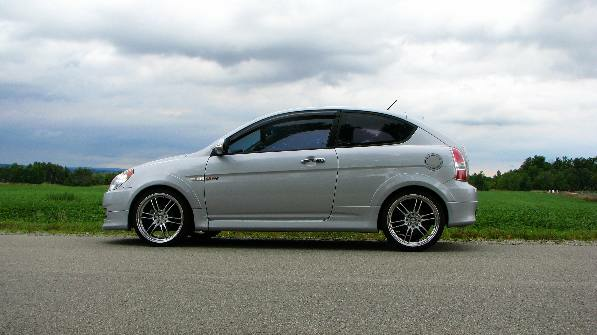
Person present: No